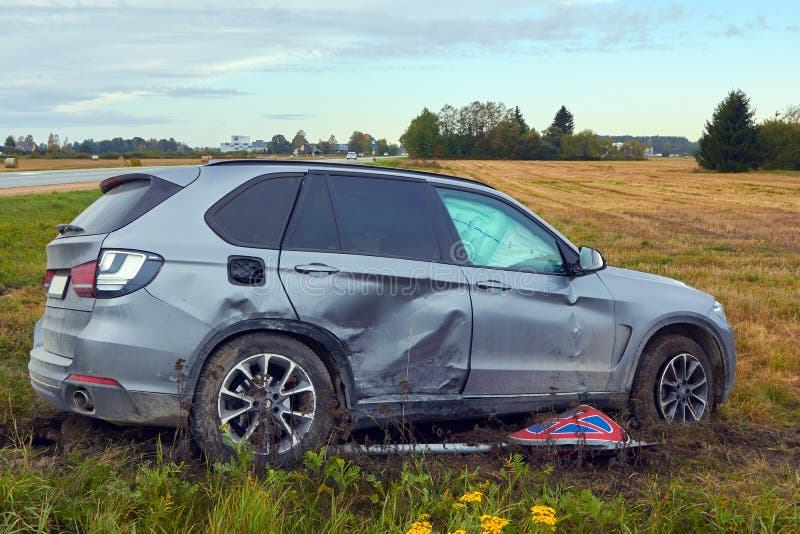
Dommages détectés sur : porte avant droite, porte arrière droite, aile arrière droite, pare-choc arrière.
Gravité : mineur